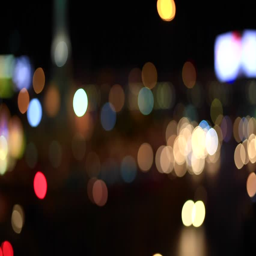
night lights of the big city